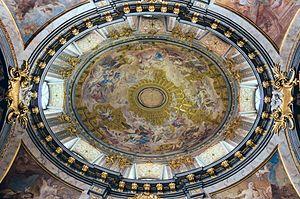
La Cathédrale Saint-Jean-Baptiste de Wrocław est la cathédrale catholique de Wrocław et située en Silésie.